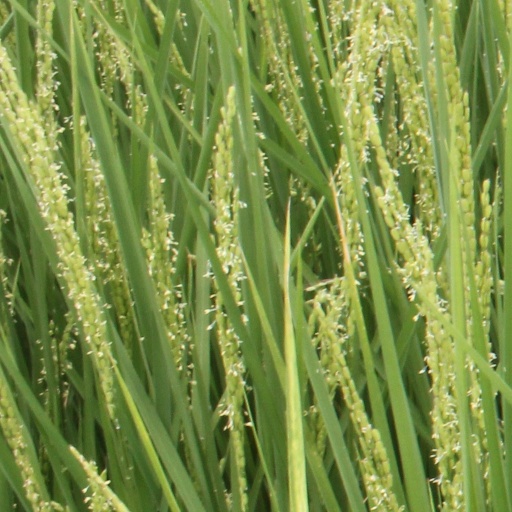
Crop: rice